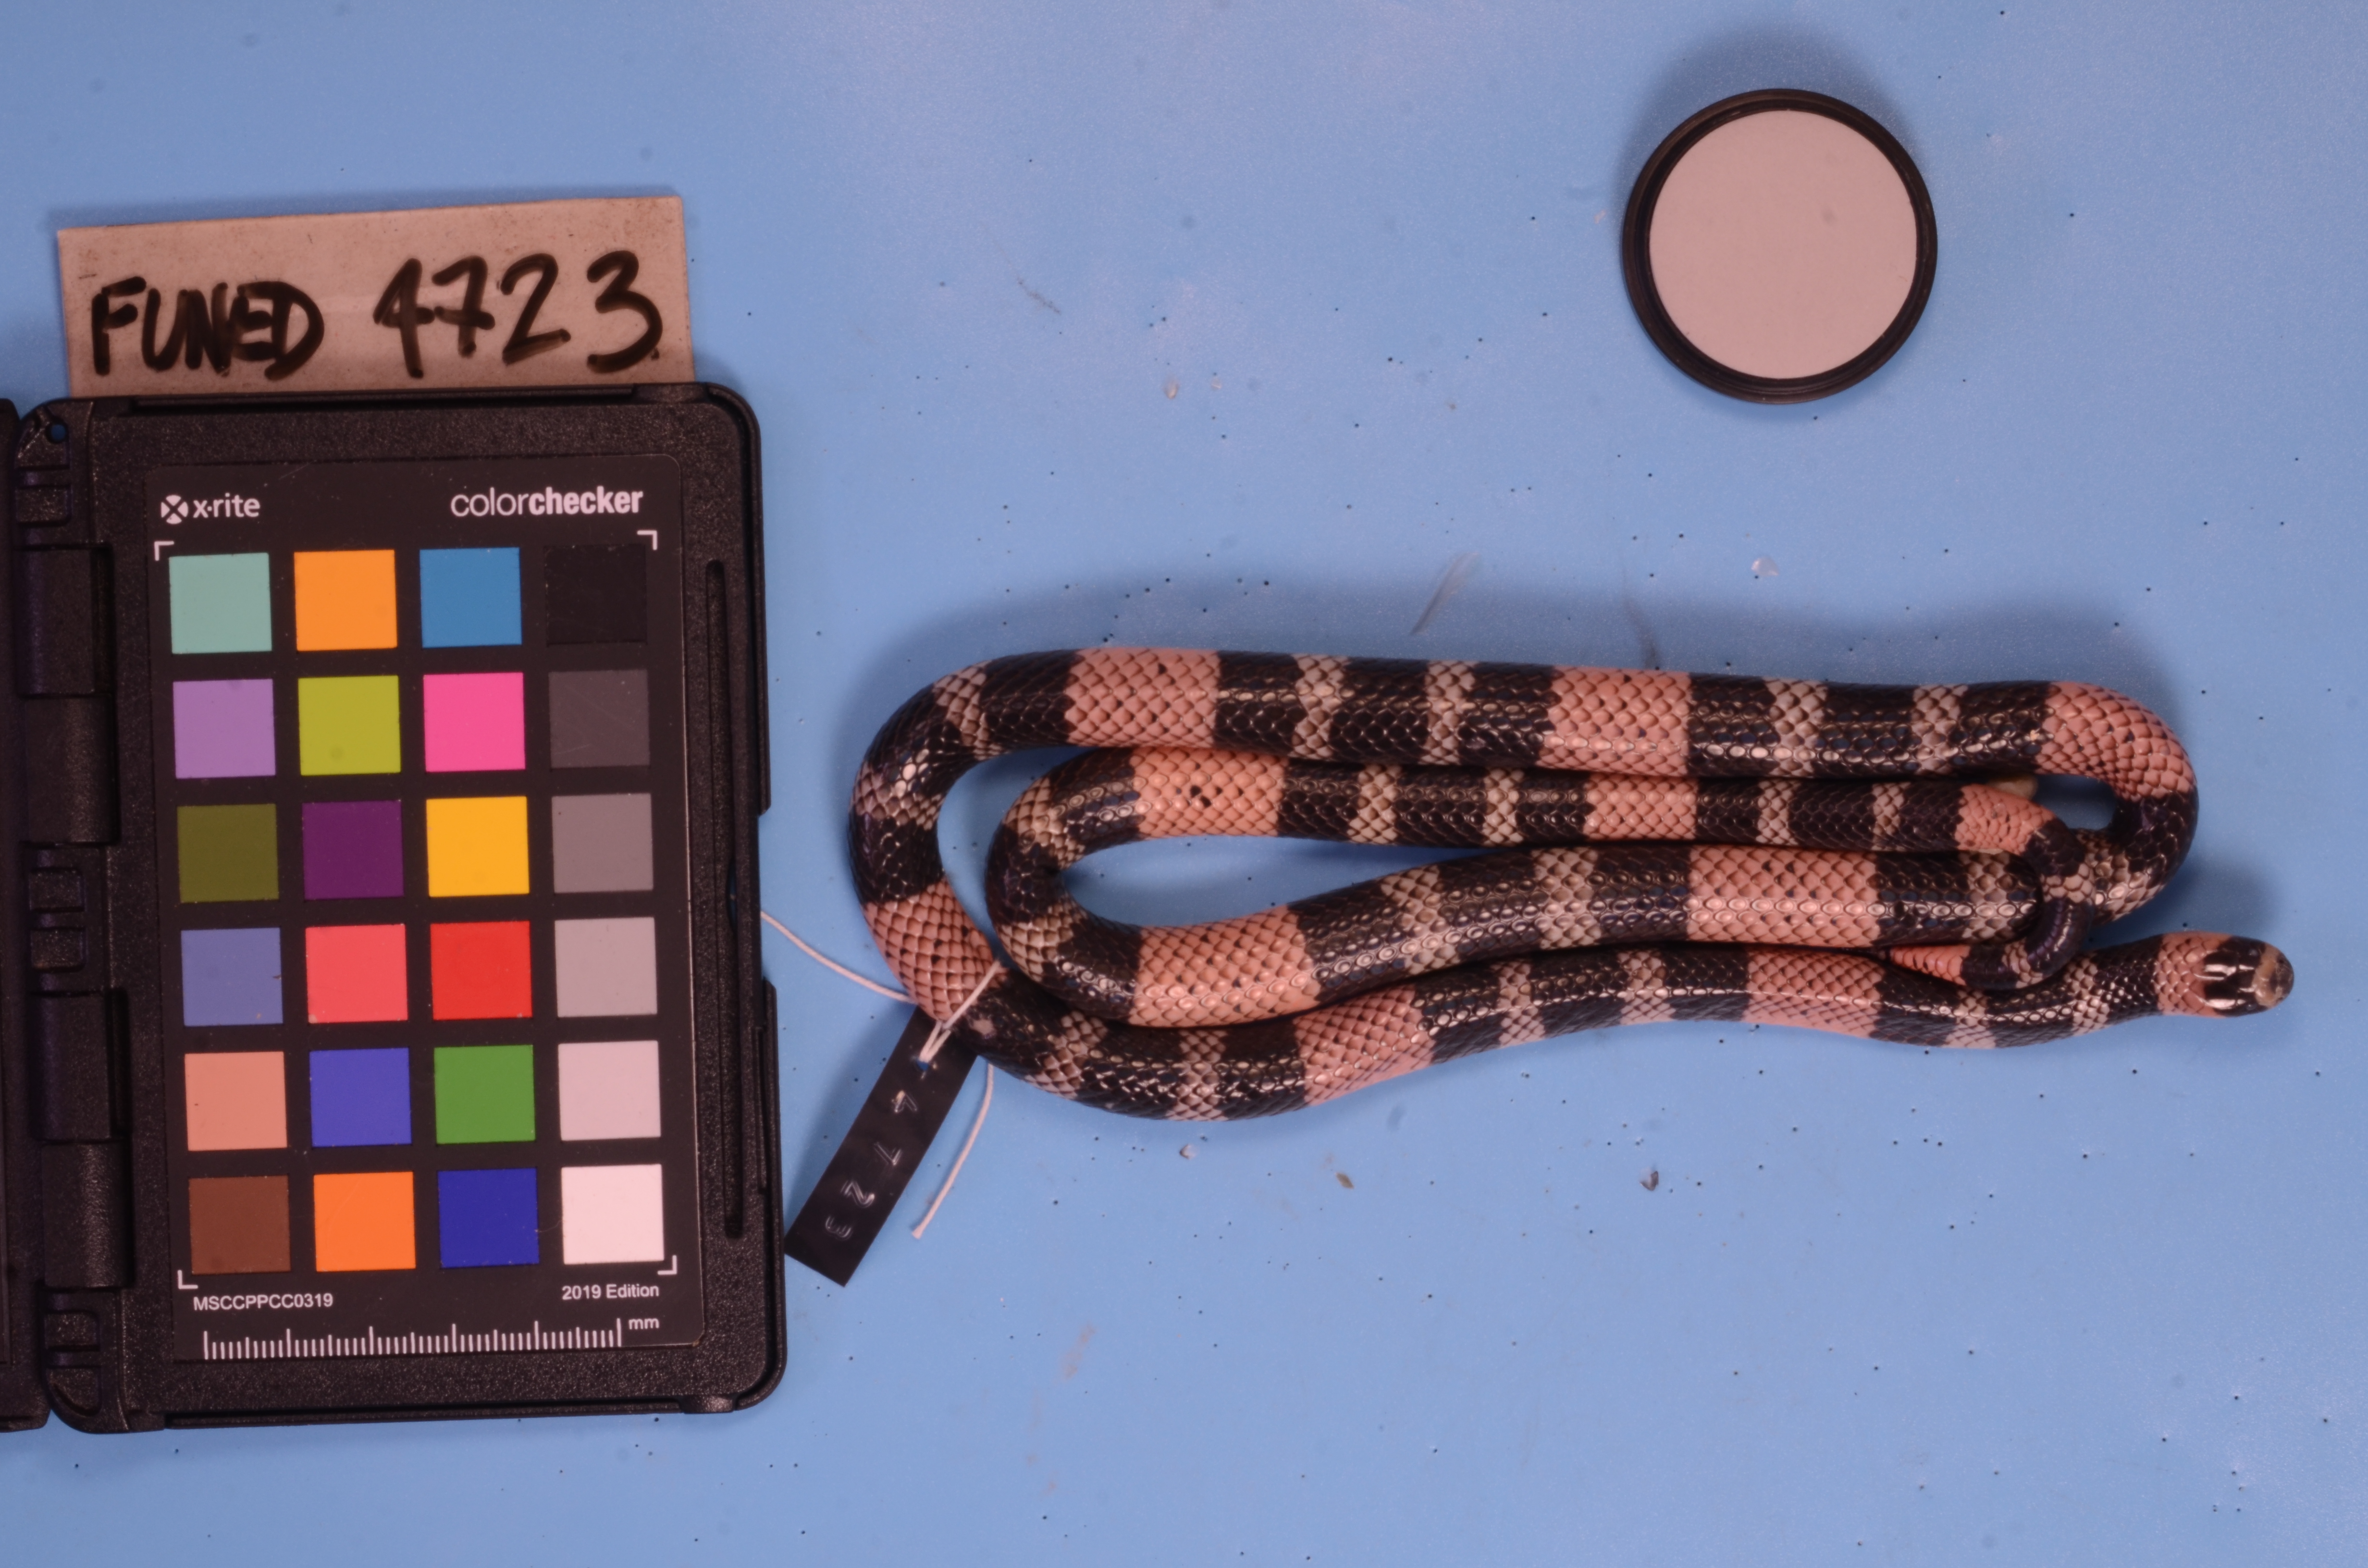
Species: Micrurus carvalhoi
View: dorsal
Mimicry status: model